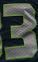
Number: 3